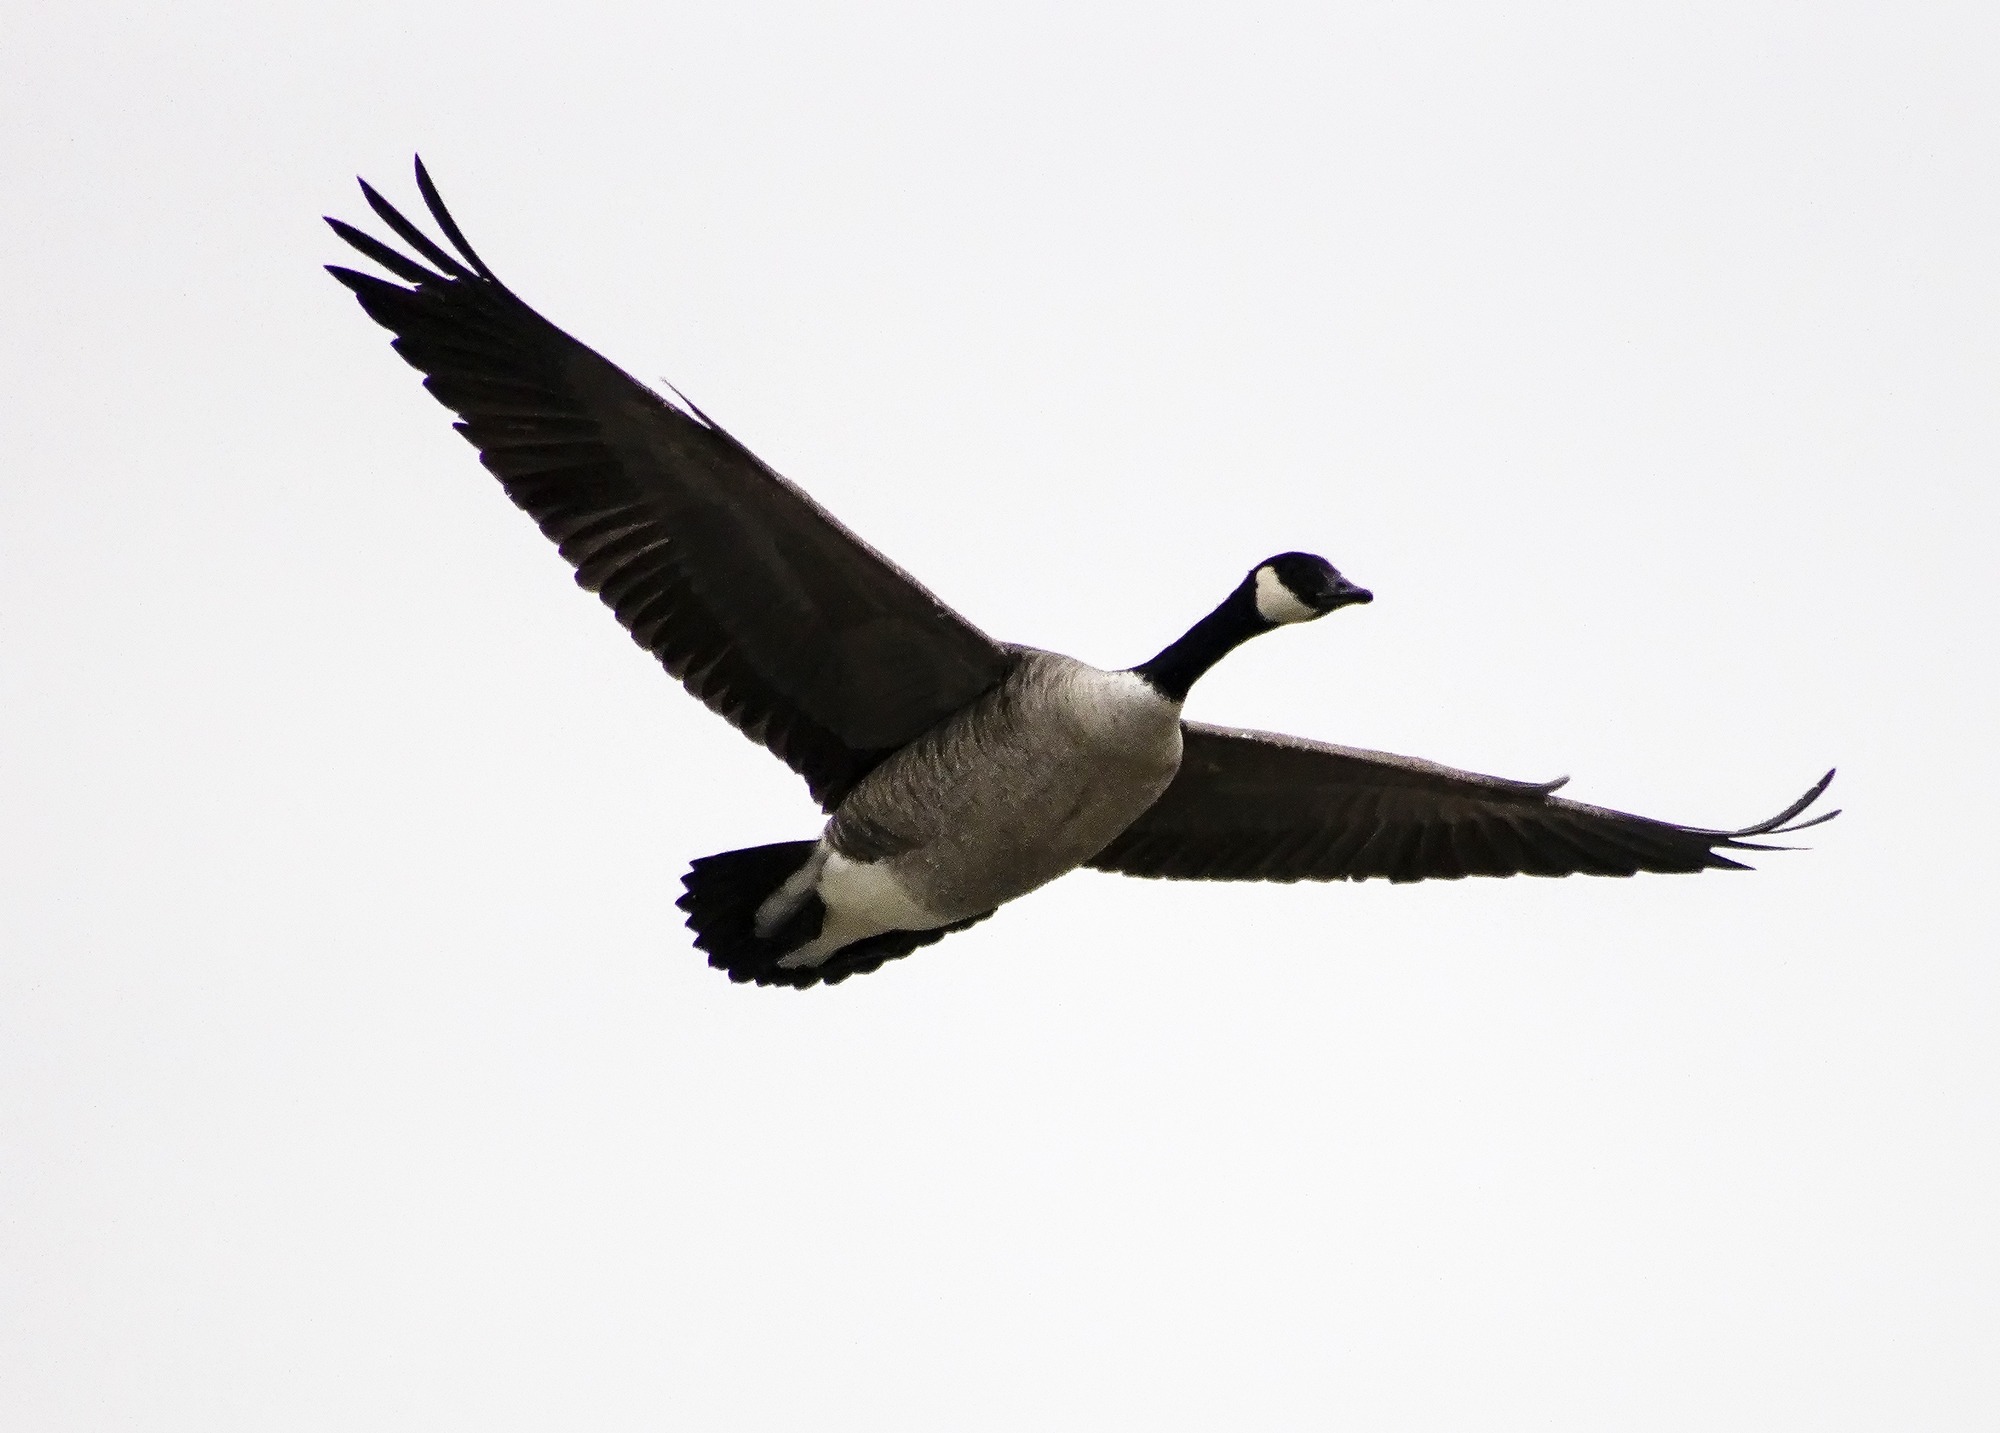
bird, wing, beak, flight, birds, duck, wings, goose, geese, vertebrate, waterfowl, water bird, birds flying, perching bird, ducks geese and swans